Cardinal Vaughan Memorial School

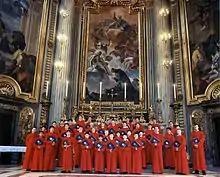
The Schola Cantorum at the Church of St Ignatius of Loyola at Campus Martius, Rome

The Schola Cantorum is the School's liturgical choir, founded in 1980 and made up of boys aged 11 to 18. The Schola sings at school Masses, and has frequent external engagements. It has performed at many of London's major venues, twice represented Great Britain at the Loreto Festival in Italy, toured internationally, and performed before the Pope. It has performed professionally with the London Symphony Orchestra, the Bach Choir and the Chorus of the Royal Opera, and been featured on film soundtracks including "Harry Potter and the Deathly Hallows – Part 1", "Life of Pi" and "Paddington". The choir has also appeared on BBC Radio 4's Sunday Worship, Vatican Radio, and the religious choral programme "Songs of Praise" on BBC television .